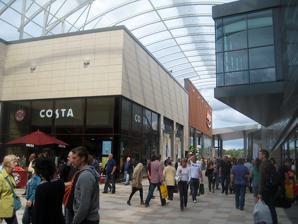
Building: Trinity Walk
Country: United Kingdom
Year built: 2011
Shopping mall in Wakefield, England Trinity Walk Location Wakefield , England Opening date 6 May 2011 Developer Shepherd Building Group Owner Sovereign Land / AREA Property Partners No. of stores and services 63 (includes 4 reserved for catering) No. of anchor tenants 4 Total retail floor area 500,000 sq ft (55,000 m 2 ) No. of floors 1 Parking 957 spaces Website www .trinitywalk .com Trinity Walk is a shopping centre in Wakefield , West Yorkshire . England. Opened on 6 May 2011, Wakefield Council describe it as "the most important City Centre development for more than 20 years." The centre was built to supplement the larger Ridings Centre . Retail scheme Trinity Walk is 500,000 sq ft partially enclosed shopping centre with over 55 stores and 1000 car parking spaces, with access from Wakefield’s inner city ring road (A61) and the main bus station. The centre contains major stores, including an 8,500 m 2 Sainsbury's and retailers Next , New Look , and Pandora . The centre recorded its record year for footfall in 2015 with around 11.22 million shopping visits, up 4% on 2014. It also saw its busiest ever week in December 2015 after welcoming around 289,000 shoppers. History On 19 March 2009, it appeared that the development was going to fall victim to the credit crunch when KPMG were called in as administrators as the Anglo Irish Bank withdrew its support for the project. Building work stopped and the steel structure stood half finished. The scheme was rescued in early 2010 by a consortium who bought the development from administrators - a joint venture company comprising Sovereign Land, AREA Property Partners, and Shepherd Building Group . Trinity Walk opened on Friday 6 May 2011. Wakefield regeneration Trinity Walk has created hundreds of new jobs in the city. See also The Ridings Centre References Wikimedia Commons has media related to Trinity Walk .